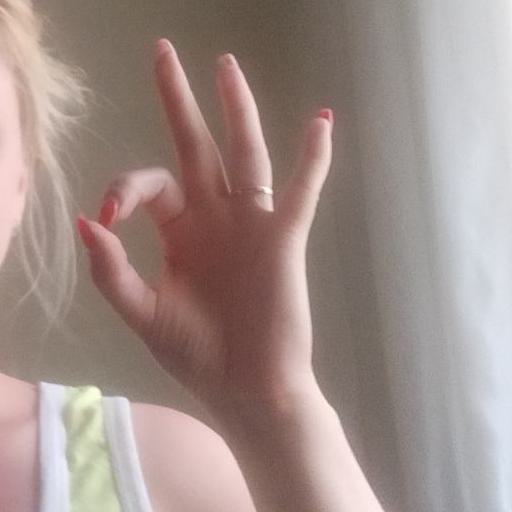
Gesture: ok